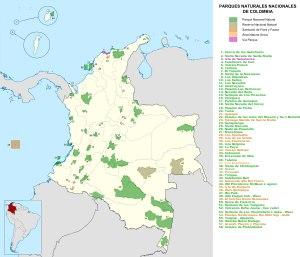
Le Sistema Nacional de Áreas Protegidas, ou est l'institution chargée de l'administration des parcs nationaux colombiens. Elle est, sous la tutelle du ministère de l'Environnement, du Logement et du Développement territorial, responsable de la conservation et de l'usage raisonné de la diversité biologique.
Les aires protégées de Colombie sont gérées par le Sistema Nacional de Áreas Protegidas ou SINAP.
L'environnement en Colombie est l'environnement du pays Colombie, pays d'Amérique du Sud.
La Colombie, en forme longue la république de Colombie est une république constitutionnelle unitaire comprenant 32 départements. Le pays est situé dans le Nord-Ouest de l'Amérique du Sud ; il est bordé à l'ouest par l'océan Pacifique, au nord-ouest par le Panama, au nord par la mer des Caraïbes, au nord-est par le Venezuela, au sud-est par le Brésil, au sud par le Pérou et au sud-ouest par l'Équateur. La Colombie est le 26ᵉ plus grand pays par sa superficie et le 4ᵉ en Amérique du Sud. Avec plus de 49 millions d'habitants, la Colombie est le 28ᵉ pays le plus peuplé du monde et le 2ᵉ de tous les pays de langue espagnole après le Mexique. La Colombie est une moyenne puissance, la 4ᵉ plus grande économie d'Amérique latine, et la 3ᵉ en Amérique du Sud. La production de café, de fleurs, d'émeraudes, de charbon et de pétrole forme le principal secteur de l'économie colombienne.